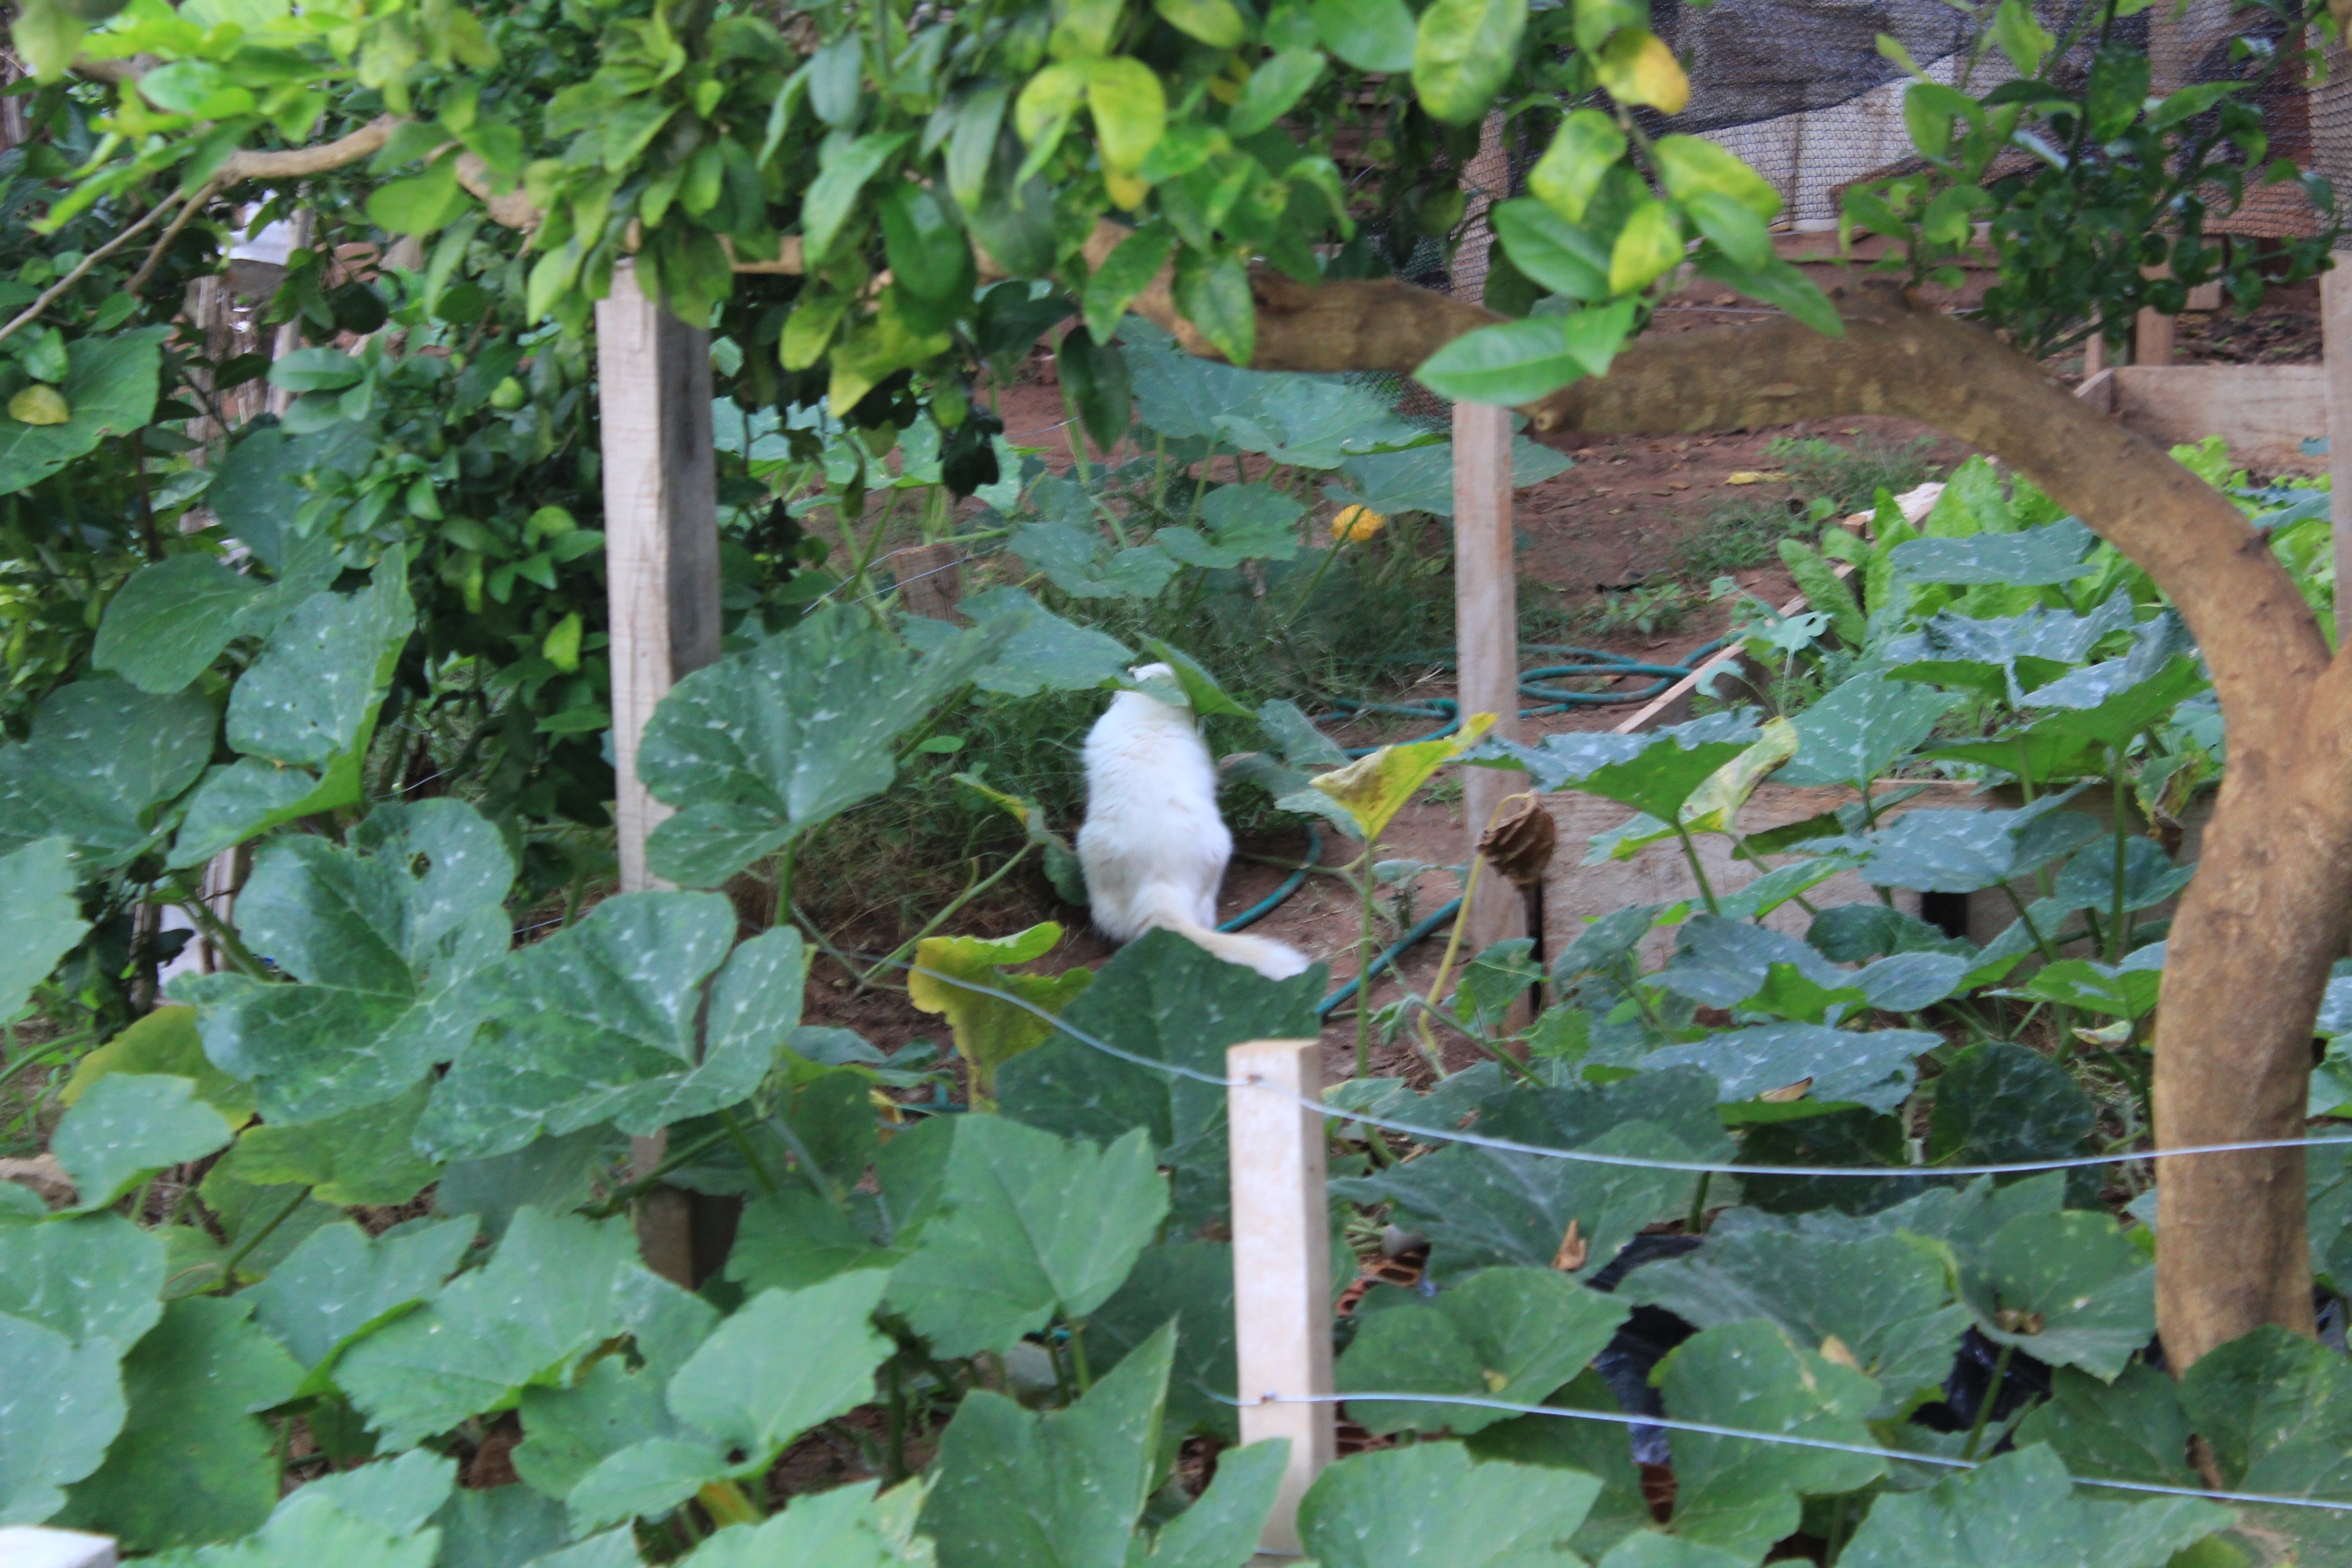
nature, cat, leaf, plant, flower, ivy